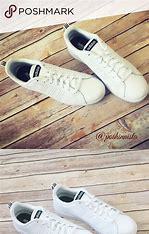
Brand: adidas
Model: neo Adidas NEO Advantage